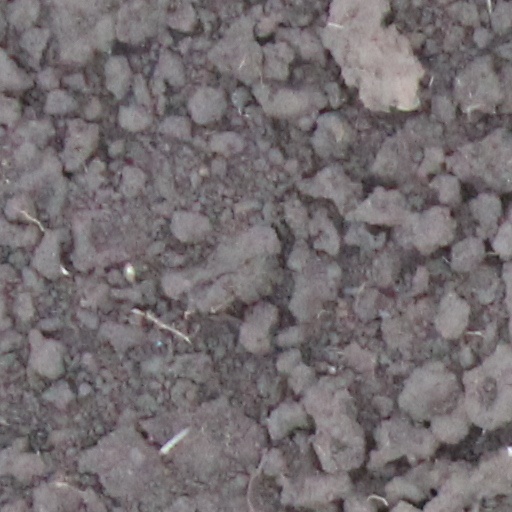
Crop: wheat